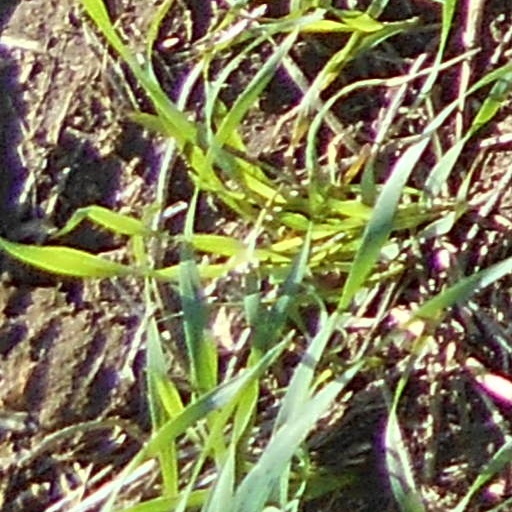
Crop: wheat